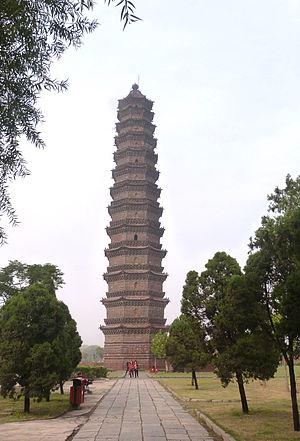
La pagode de Fer du Temple Youguo, dans la ville de Kaifeng, dans la province du Henan, est une pagode chinoise bouddhiste construite en 1049 sous la dynastie Song. La pagode est ainsi nommée non pas parce qu'elle est fabriquée en fer, mais à cause de sa couleur qui ressemble au fer. Il s'agit d'une pagode en pierre construite sur l'emplacement d'une ancienne pagode en bois qui a brûlé à cause de la foudre en 1044. Avec les pagodes Liuhe, Lingxiao, Liaodi, Pizhi et Beisi, elle est considérée comme un chef-d'œuvre de l'architecture sous la dynastie Song.